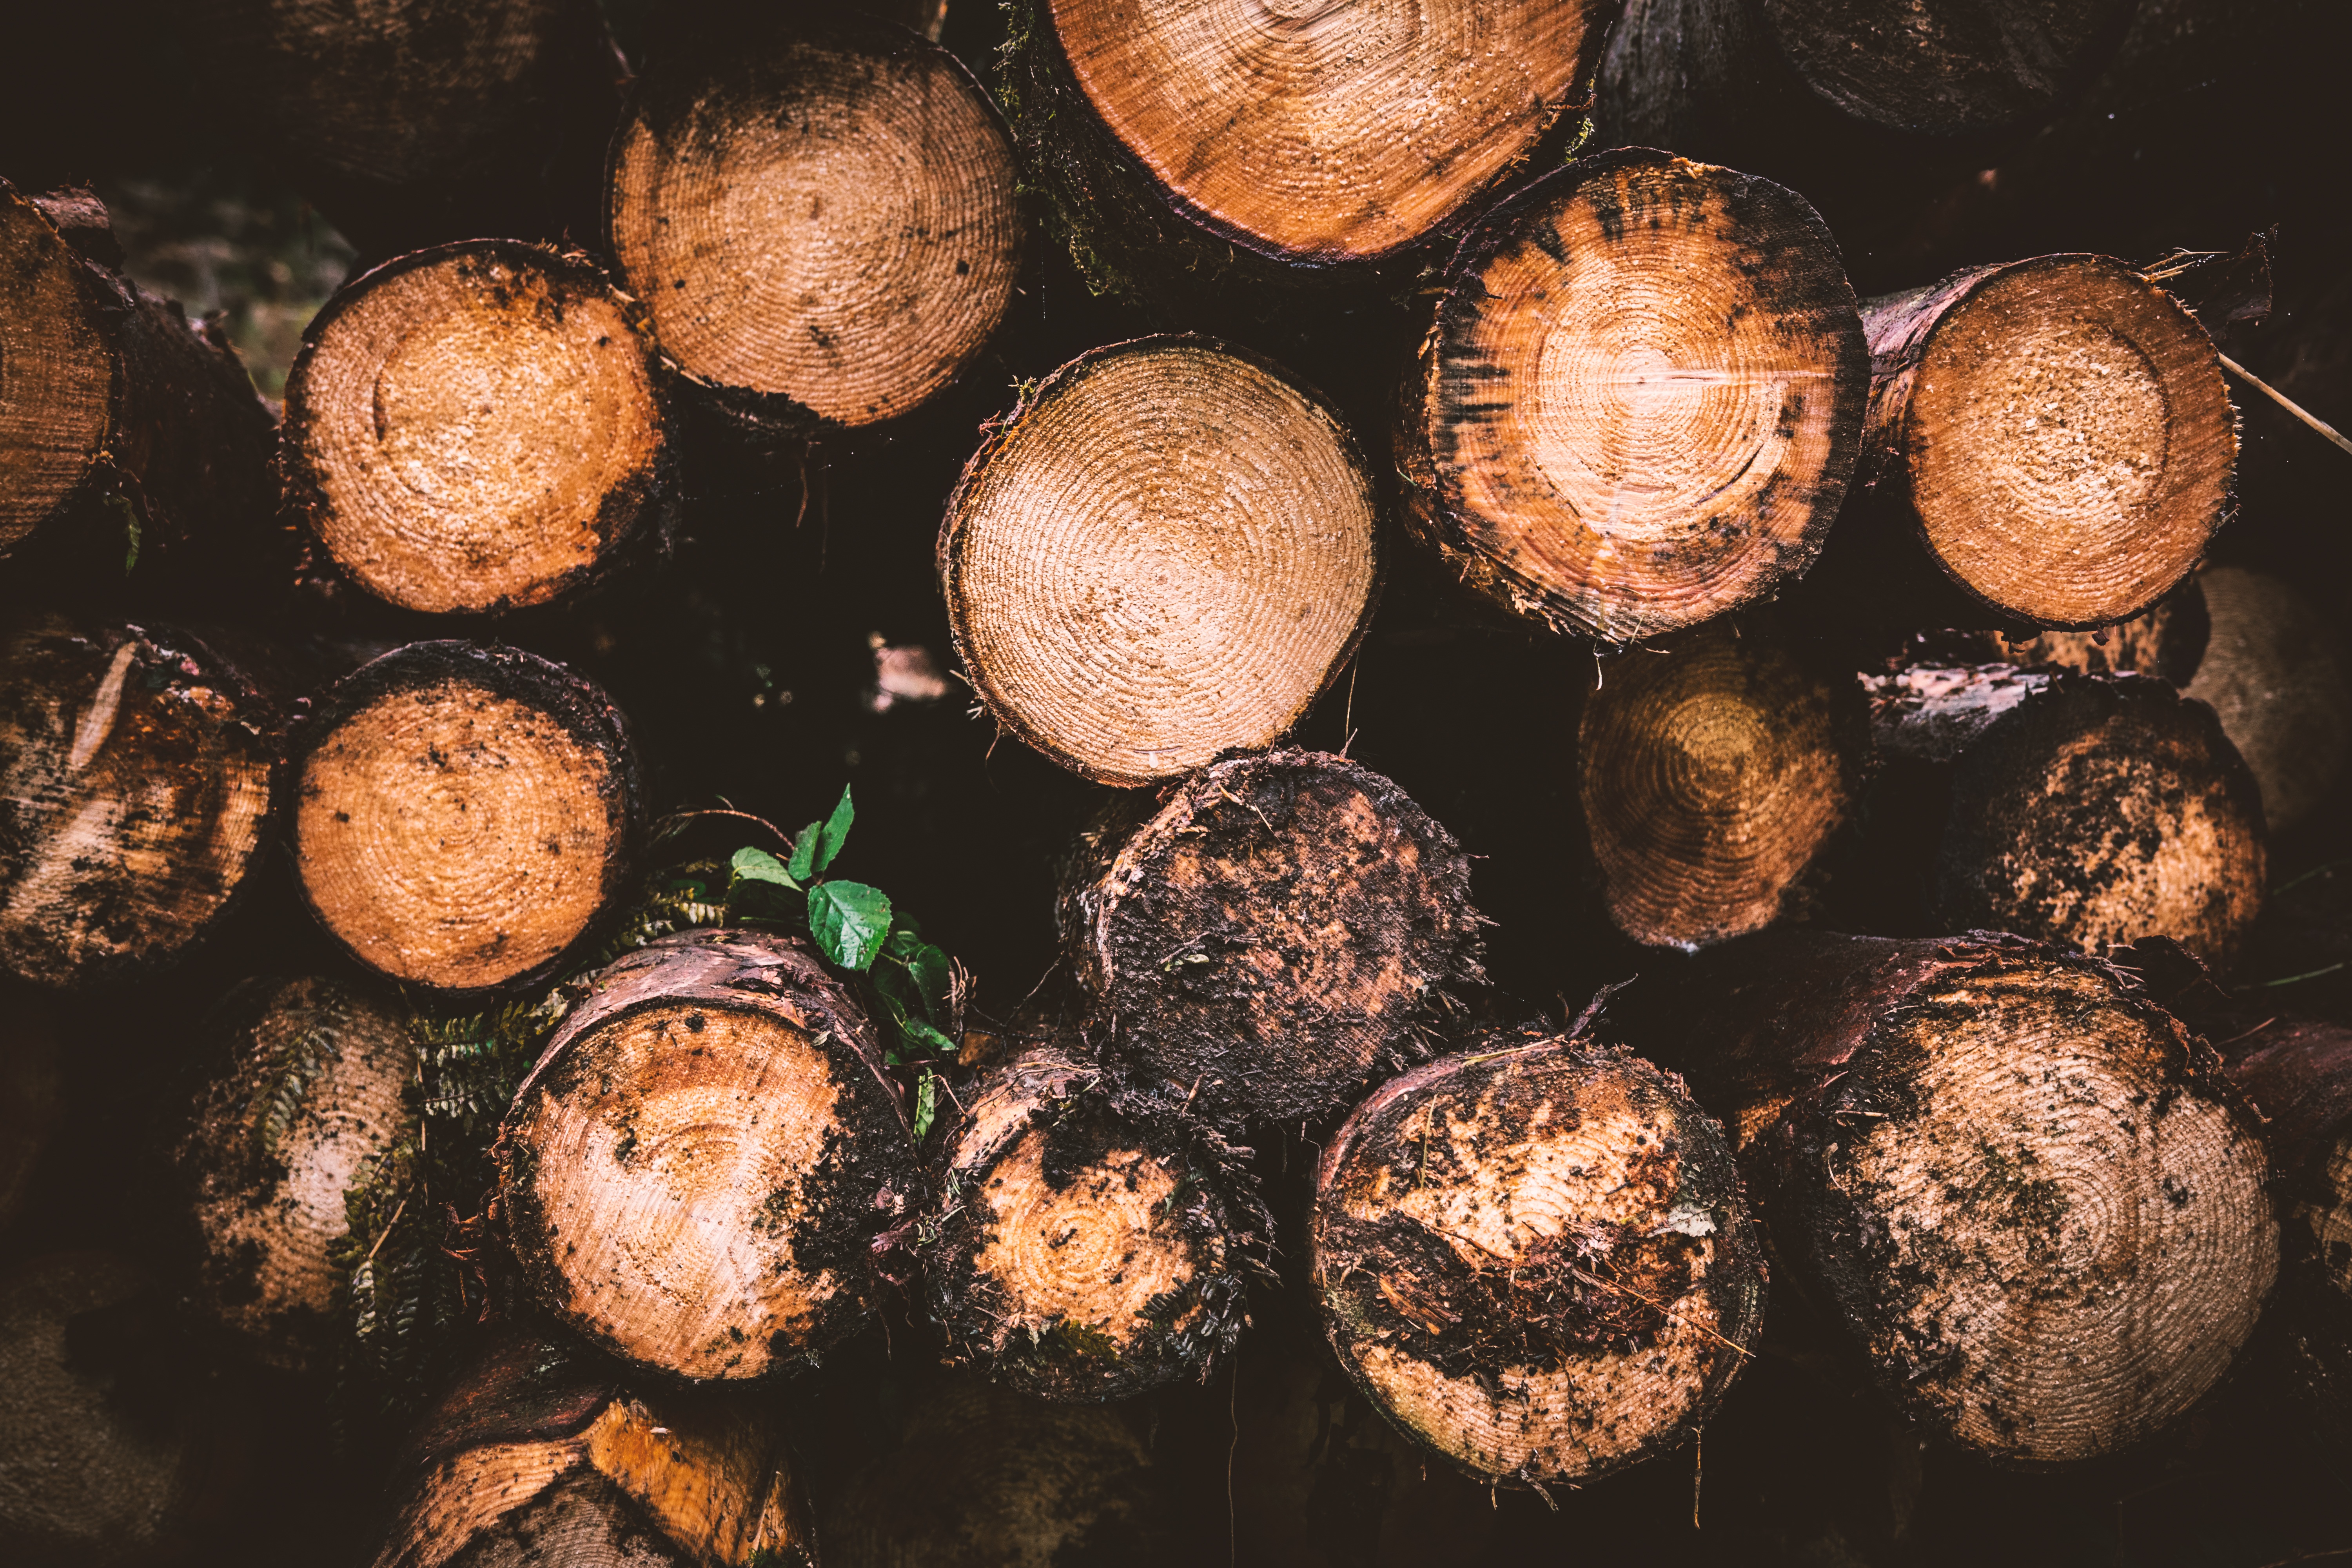
wood, log, food, produce, soil, mushroom, coconut, tribe, logging, tree stump, annual rings, sawed off, cross section, macro photography, holzstapel, wood structure, edible mushroom, chocolate truffle